Richard Aston

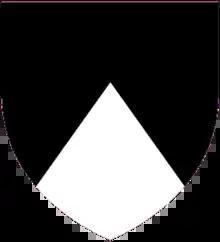
Arms, displayed at Lincoln's Inn

Sir Richard Aston (1717 – 1 March 1778) was an English judge who served as King's Counsel and Lord Chief Justice of the Court of Common Pleas in Ireland. Aston worked to reform law practice, specifically to change the process in which bills of indictment were issued without the examination of witnesses. After leaving his post in Ireland, he joined Lord Mansfield's court.